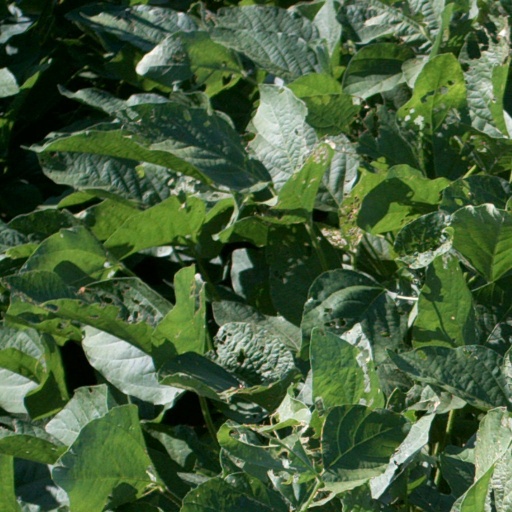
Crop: soybean